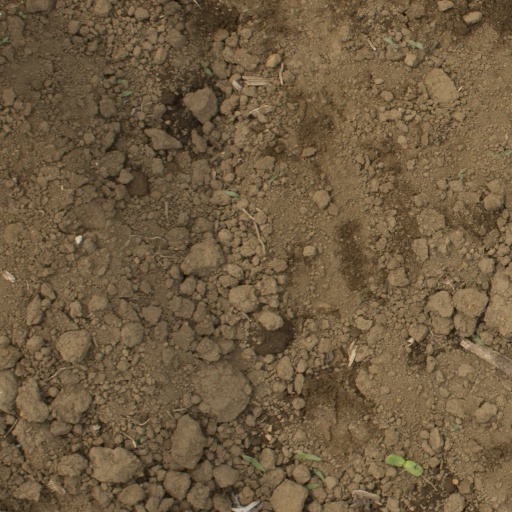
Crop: Jerusalem artichoke